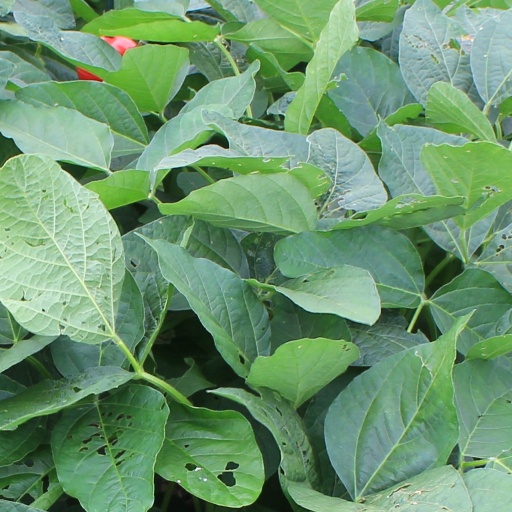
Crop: soybean